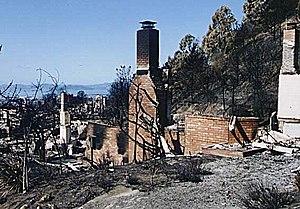
Ci-dessous suit une liste non exhaustive de grands incendies qui ont eu lieu en Californie.